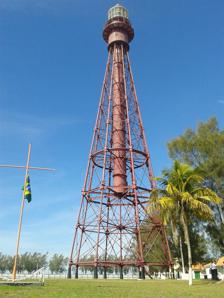
Building: São Thomé Lighthouse
Country: Unknown
Year built: 1882
Lighthouse São Thomé São Thomé Lighthouse Location Campos dos Goytacazes , Rio de Janeiro Coordinates 22°02′32″S 41°03′11″W / 22.04222°S 41.05306°W / -22.04222; -41.05306 Tower Constructed 29 July 1882 Foundation 1882 Height 45 metres (148 ft) Racon 0 Light Focal height 49 metres (161 ft) Range 40 nautical miles (74 km; 46 mi) Characteristic L Fl (2) W 67.5s. São Thomé Lighthouse is located in Praia do Farol (Lighthouse Beach), in the Brazilian municipality of Campos dos Goytacazes , Rio de Janeiro . History The work was designed by the French company Barbier & Fenestre , and  it was based on the openwork lighthouse design of Swedish engineer Nils Gustaf von Heidenstam , who used pull rods and tension bars to create this innovative model for a stable iron frame structure. The first of its kind was the Pater Noster lighthouse , built on Haneskär Island in Sweden . The monument was built by a French firm in the year 1877. Its inauguration was in 1882, commemorating the birthday of Princess Isabel . It was made of a special corrosion resistant iron, which is why it is still in good condition. The lantern was surrounded by glass pane and fitted with a 3-centimeter-thick glass lens with a 1 kW bulb, and emitted 8 fan-shaped lanes of light reaching 25 miles or so. In 1967, there was a fire in the lantern and the headlight was replaced by a lower one, and its range was reduced to 19 miles (31 km). At the time of its inauguration, it worked kerosene , but currently it works with commercial electric power , but it has 2 generators and can still run the kerosene as originally, if necessary. It lights up according to sunset time and makes the full turn in 68 seconds. During World War II , this area served to land helicopters for supply when they traveled to the coasts of the region. See also List of lighthouses in Brazil References